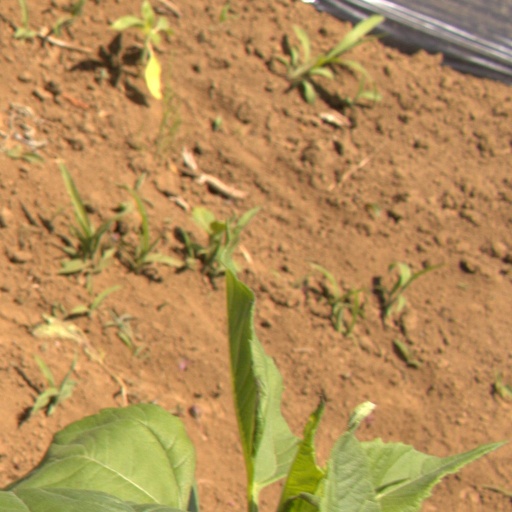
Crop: Jerusalem artichoke